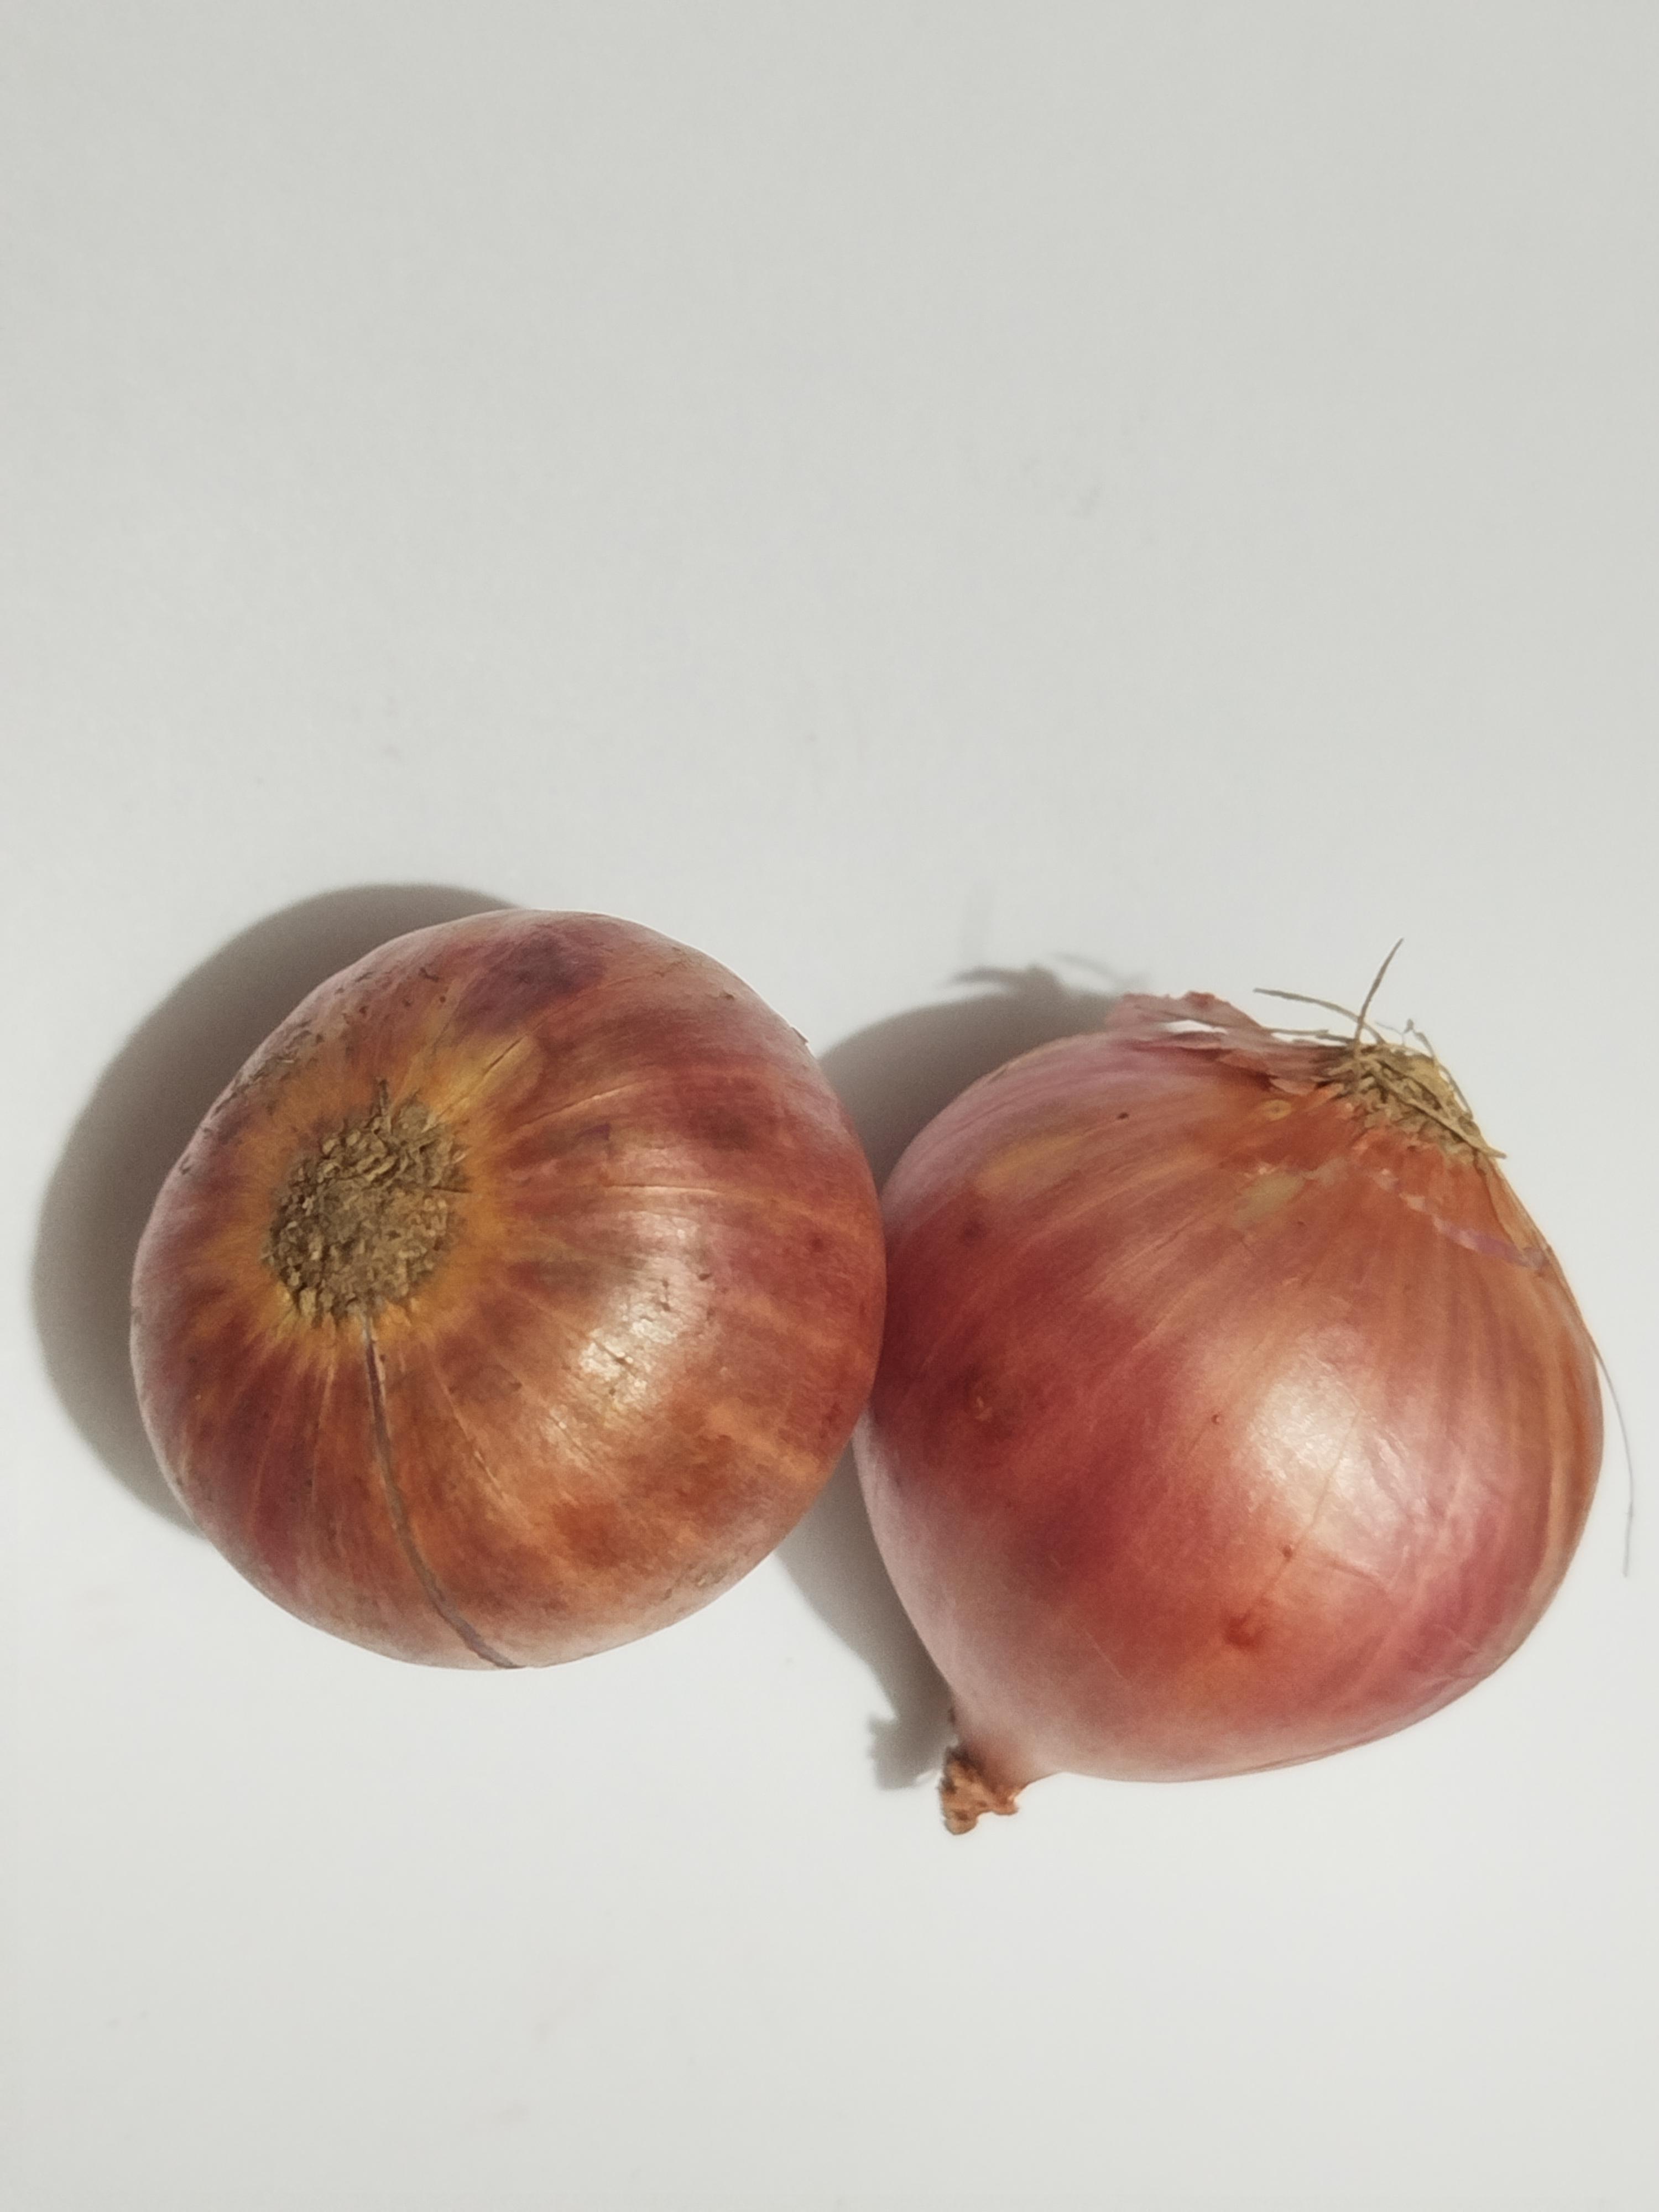
Label: Onion